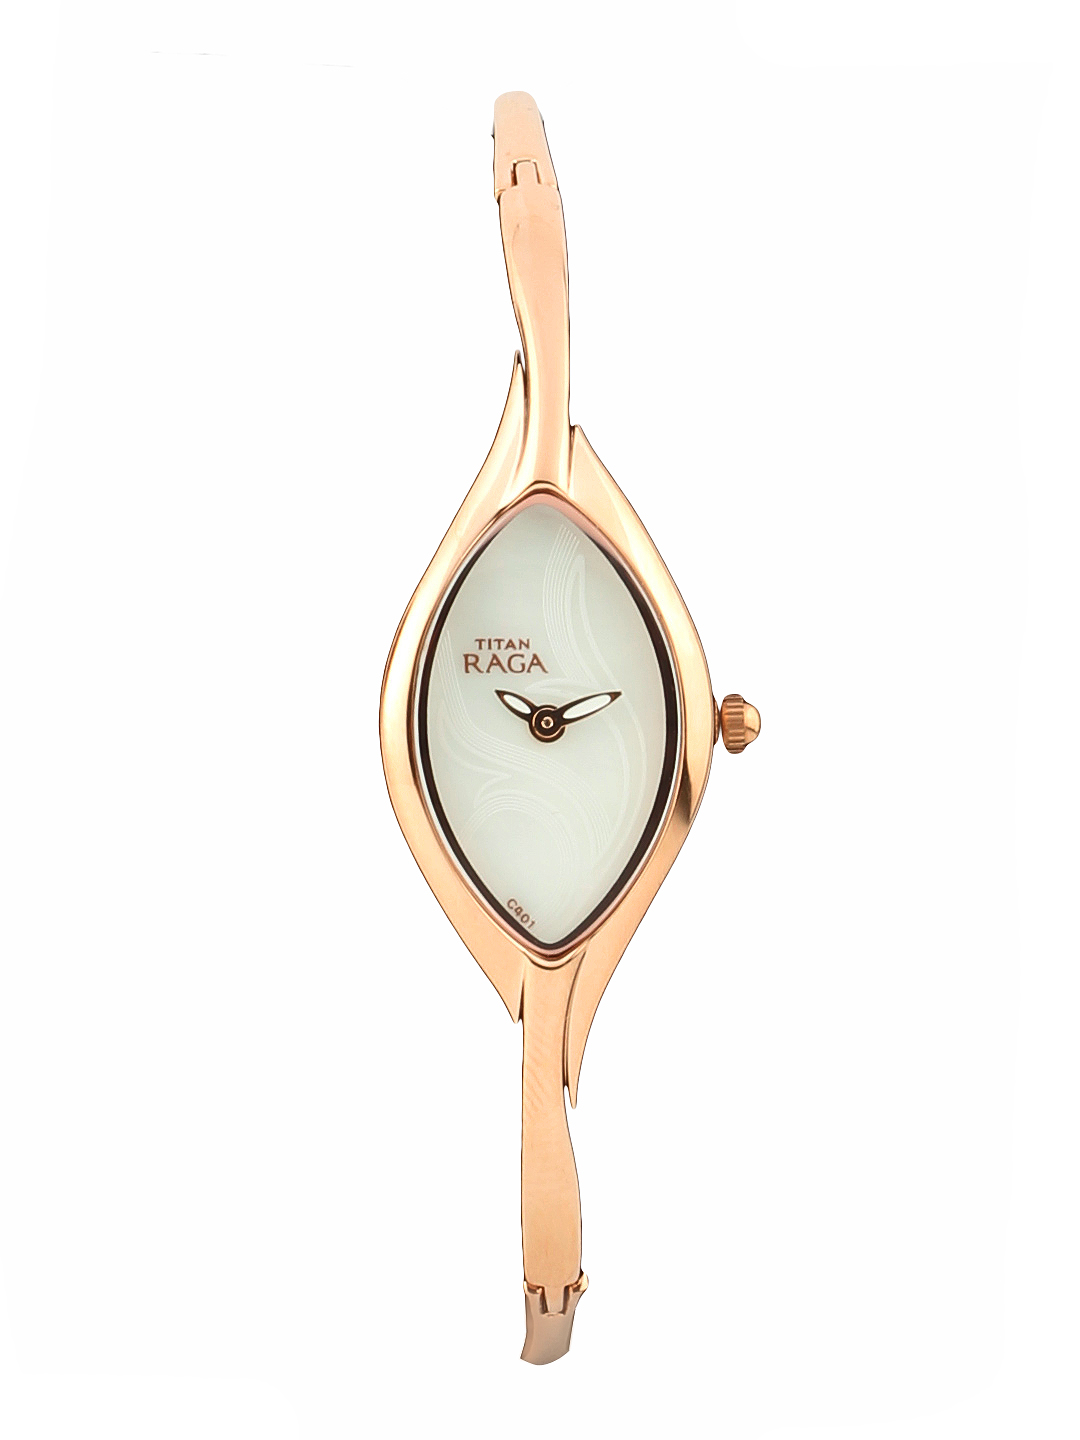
Titan Women White Dial Watch NB9701WM01
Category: Accessories / Watches / Watches
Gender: Women
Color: White
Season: Winter 2016
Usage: Casual